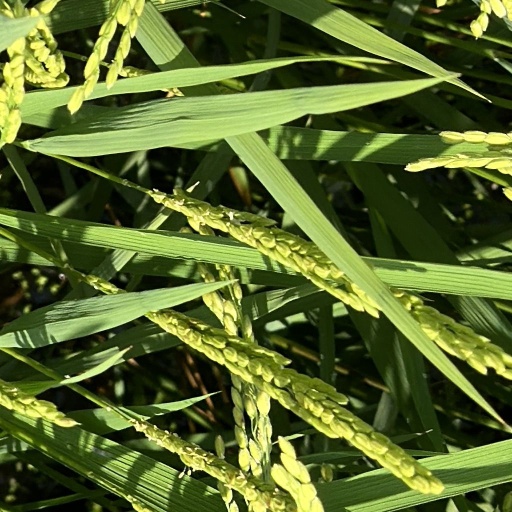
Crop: rice